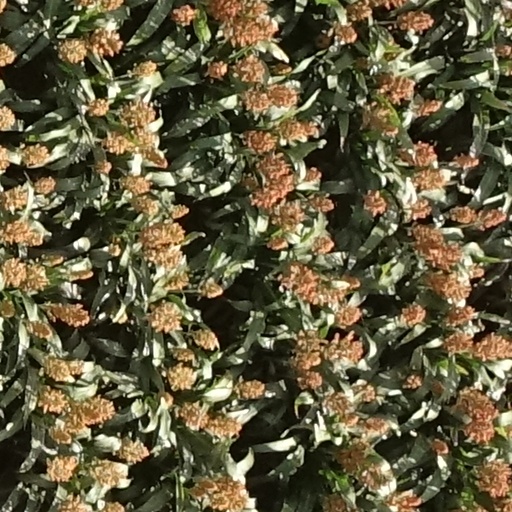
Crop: sorghum